Bertus van der Merwe

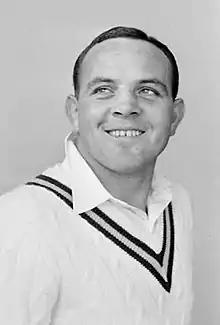
Van der Merwe in New Zealand in 1956

Albertus Johannes van der Merwe (14 July 1929 – 23 November 1971) was a South African rugby union player.